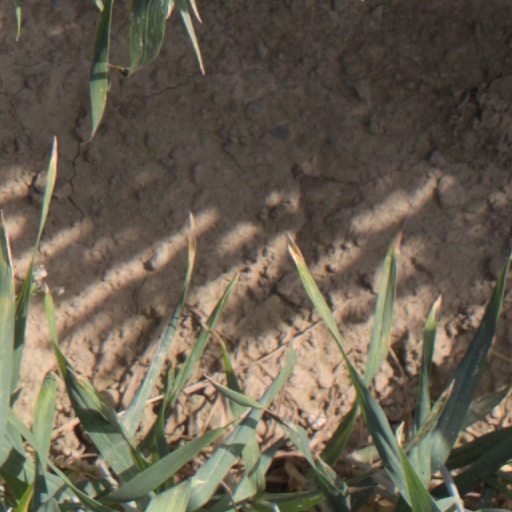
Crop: wheat